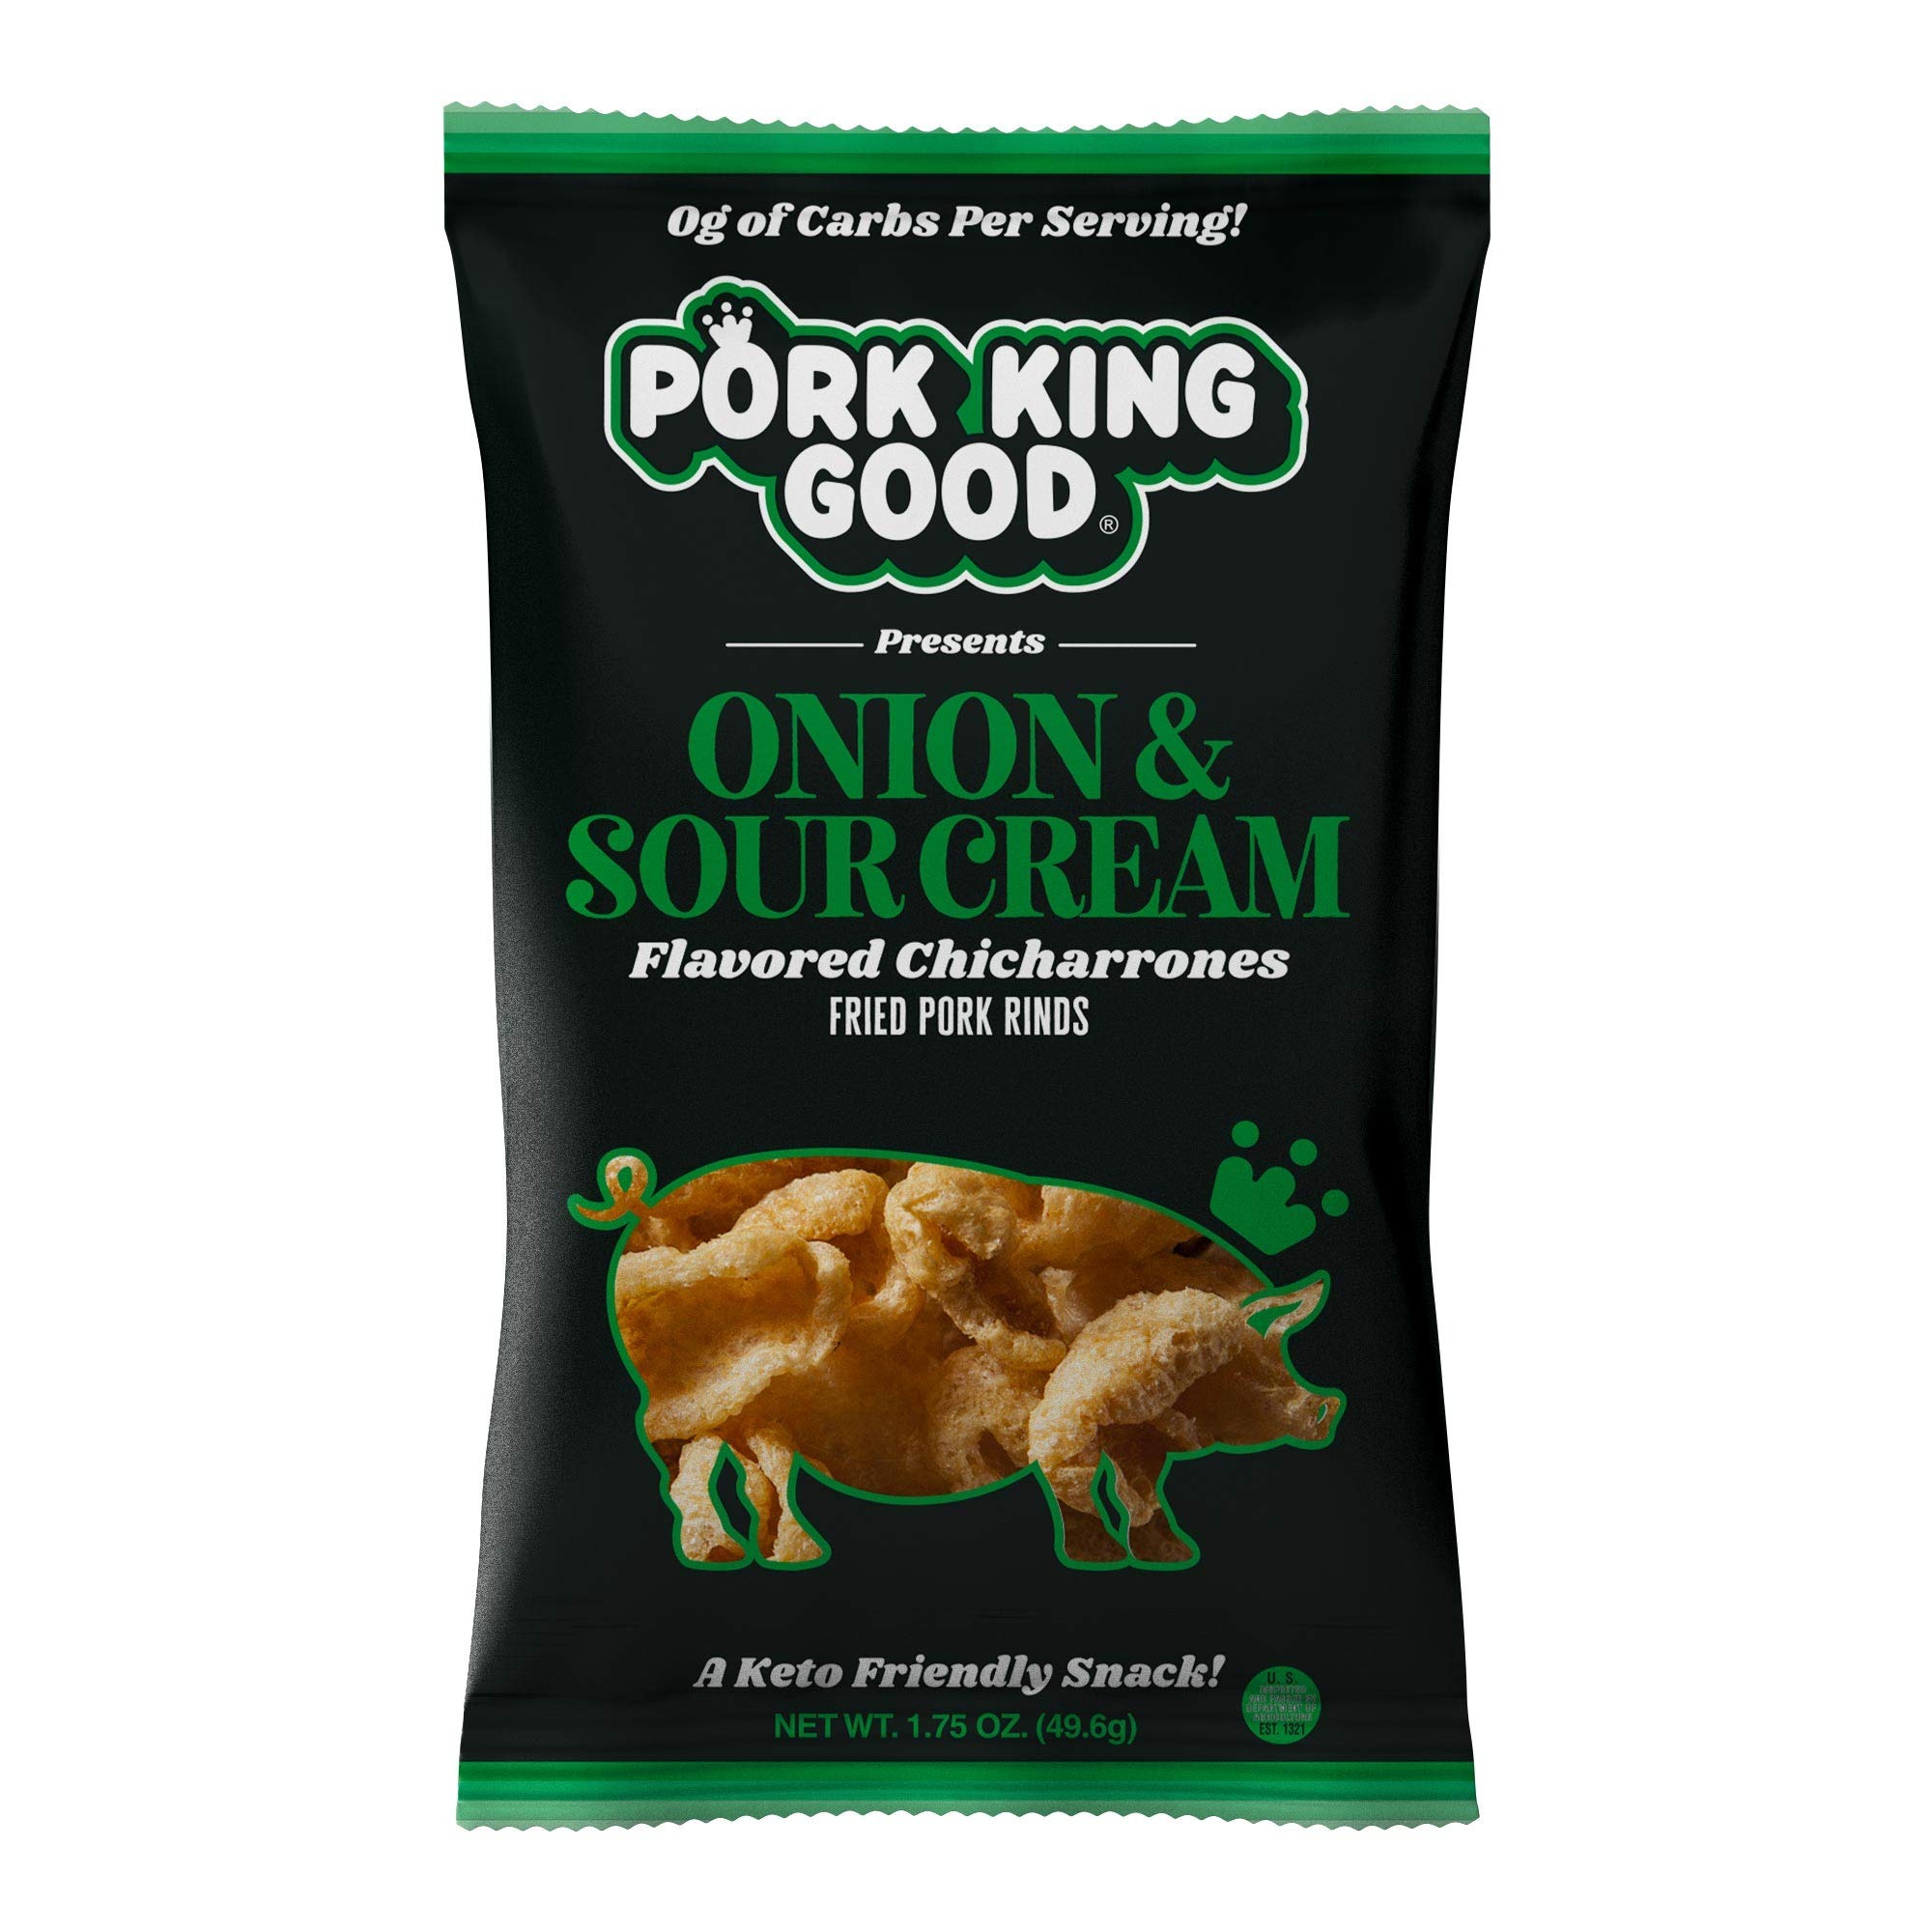
Item Name: Pork King Good Pork Rinds (Chicharrones) (Onion & Sour Cream, 4 Pack)
Bullet Point 1: ✔️ DELICIOUS - We at Pork King Good can proudly say that we’ve developed the most insanely delicious pork rinds out there, in game-changing flavors that are changing snacking as we know it for good! We’re talking light, salty, crunchy, melt-in-your-mouth whisps of deliciousness. Our Onion & Sour Cream pork rinds are heavy on the onion flavor (hence it's placement in the name), to generate an addictively delicious taste sensation unlike anything else on the market. They're the next "pig" thing!
Bullet Point 2: ✔️ 0 CARBS, 32G PROTEIN PER BAG! Pork King Good Pork Rinds are not just any old snack food. They’re the ultimate naturally low-carb and high protein bite! An addictively delicious treat for anyone following a ketogenic, paleo, or diabetic diet! Looking for sugar-free snack options for the kids? Our chicharrones are a great alternative to traditional potato chips! Go ahead, “pig” out!
Bullet Point 3: ✔️ HIGH QUALITY - Our light and crispy pork rinds are fried in their own rendered animal fat before being flavored with our Pork King delicious seasoning blends. Inspected daily by the USDA.
Bullet Point 4: ✔️ WOMAN-OWNED - Pork King Good is a proudly quirky pork rind company out of Cleveland, OH. Small in size but big in personality, we are owned and operated by a woman who is not only passionate about pork rinds, but is maintaining a 100 lb weight loss through her own low carb, ketogenic lifestyle. We stand behind our products not only because they’re addictively tasty, but because they have been an integral part of our own weight loss journeys.
Bullet Point 5: ✔️ 4 PACK - Product includes four 1.75 oz bags. They’re the perfect size for home, school, or work and enough to share the Pork King love.
Product Description: We at Pork King Good can proudly say that we’ve developed the most insanely delicious pork rinds out there, in game-changing flavors that will be sure to disrupt the market, changing snacking as we know it for good! Light, salty, crunchy, melt-in-your-mouth whisps of deliciousness, that double as a deliciously satisfying zero carb and sugar-free treat! Pork King Good pork rinds are not just any old snack food. They’re the ultimate naturally low-carb and high protein bite! Our Onion & Sour Cream pork rinds are heavy on the onion flavor (hence it's placement in the name), to generate an addictively delicious taste sensation unlike anything else on the market. Go ahead, "pig" out!
Value: 7.0
Unit: Ounce

Price: 2.41